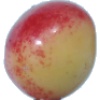
Label: Cherry Rainier 1